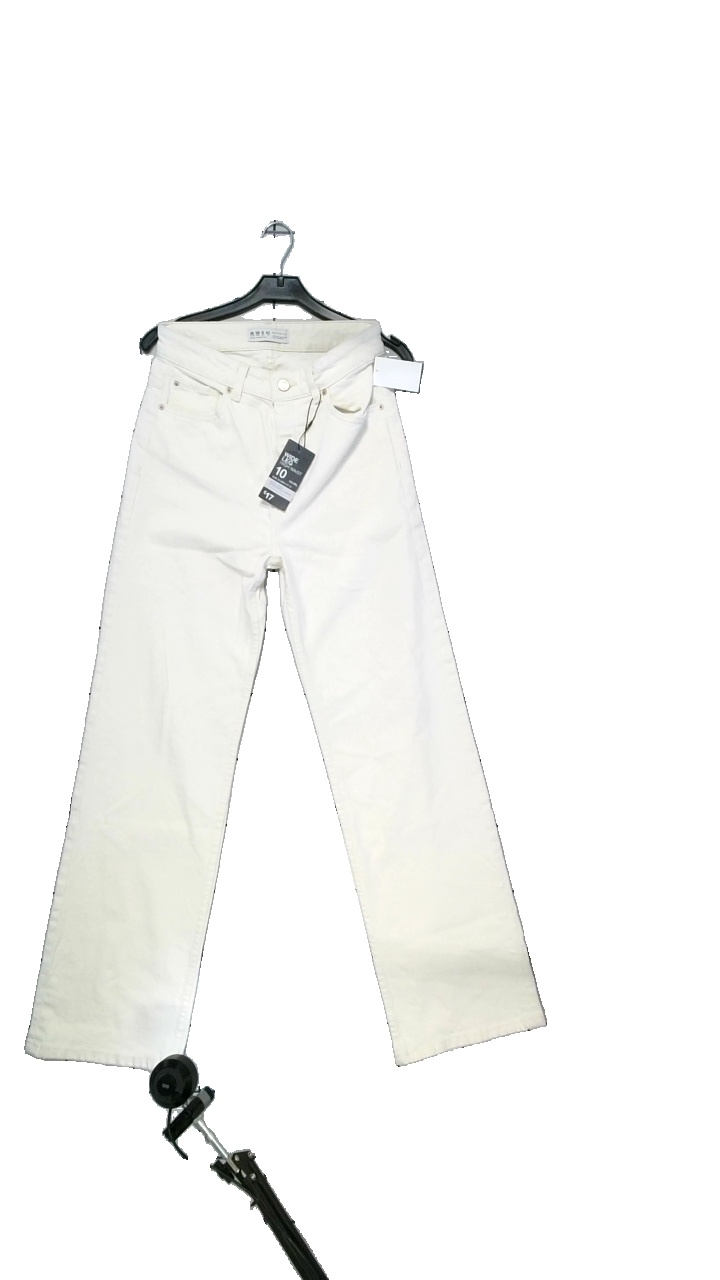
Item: Jeans (Unisex)
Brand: Primark
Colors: White
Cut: Regular, Oversize
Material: -
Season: Summer
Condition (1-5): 3
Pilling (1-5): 3
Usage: Reuse
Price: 50-100